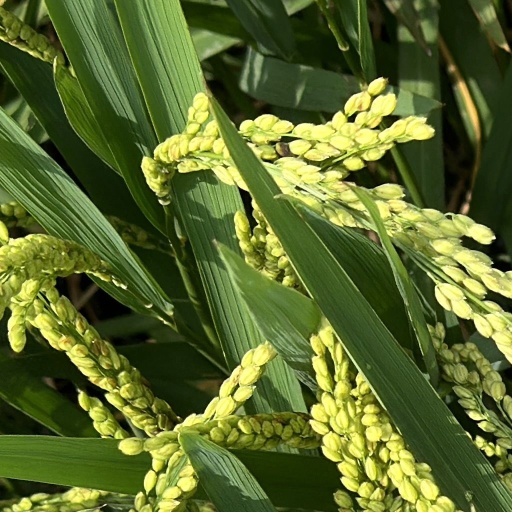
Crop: rice